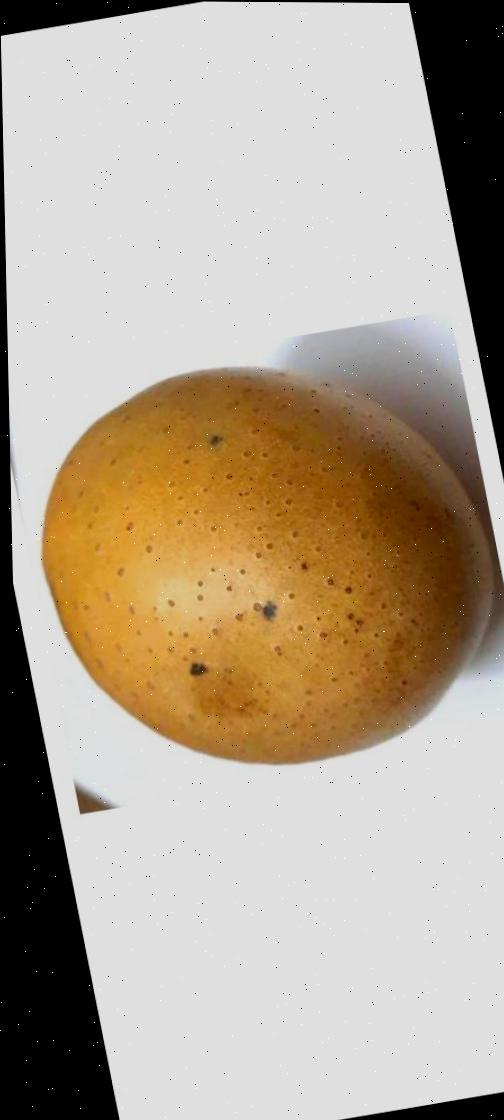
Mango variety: Gourmoti